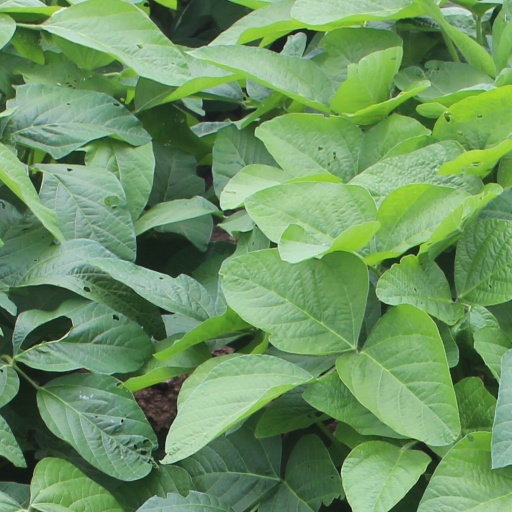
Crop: soybean